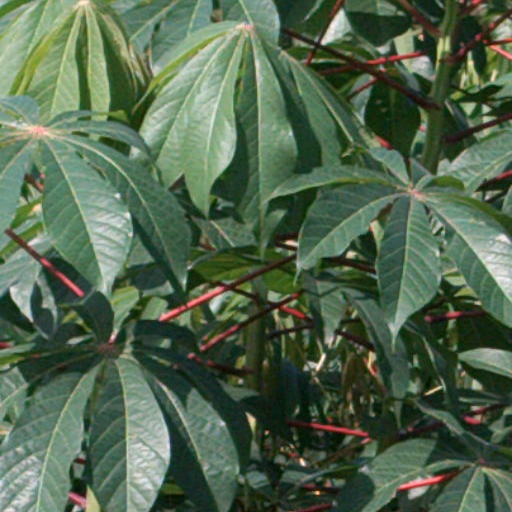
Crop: cassava